Hasan Konopacki

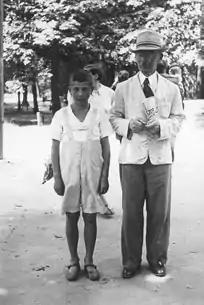
Young Maciej and Hassan Konopaccy in Vilnius

Helena (1888–1987) was then 22 year old; she was related on her mother's side to the Achmatowicz, a rich tatar family. The wedding occurred in Minsk and the witnesses were Bogdan Aleksandrowicz and Aleksander Ilyasewicz, a lieutenant-colonel from the 27th Artillery Brigade.